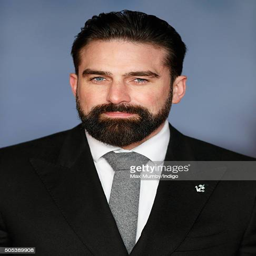
person attends the uk premiere